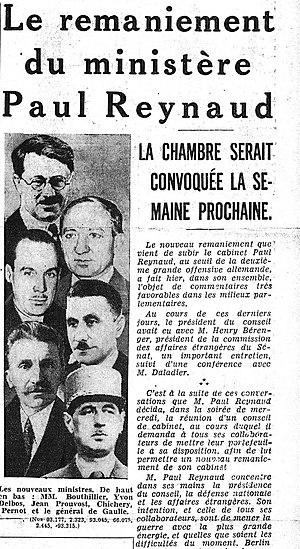
Le remaniement du ministère Paul Reynaud, Le Matin du 7 juin 1940.
Jean Prouvost, né le 24 avril 1885 à Roubaix et mort le 17 octobre 1978 à Yvoy-le-Marron, est un industriel, patron de presse et homme politique français.